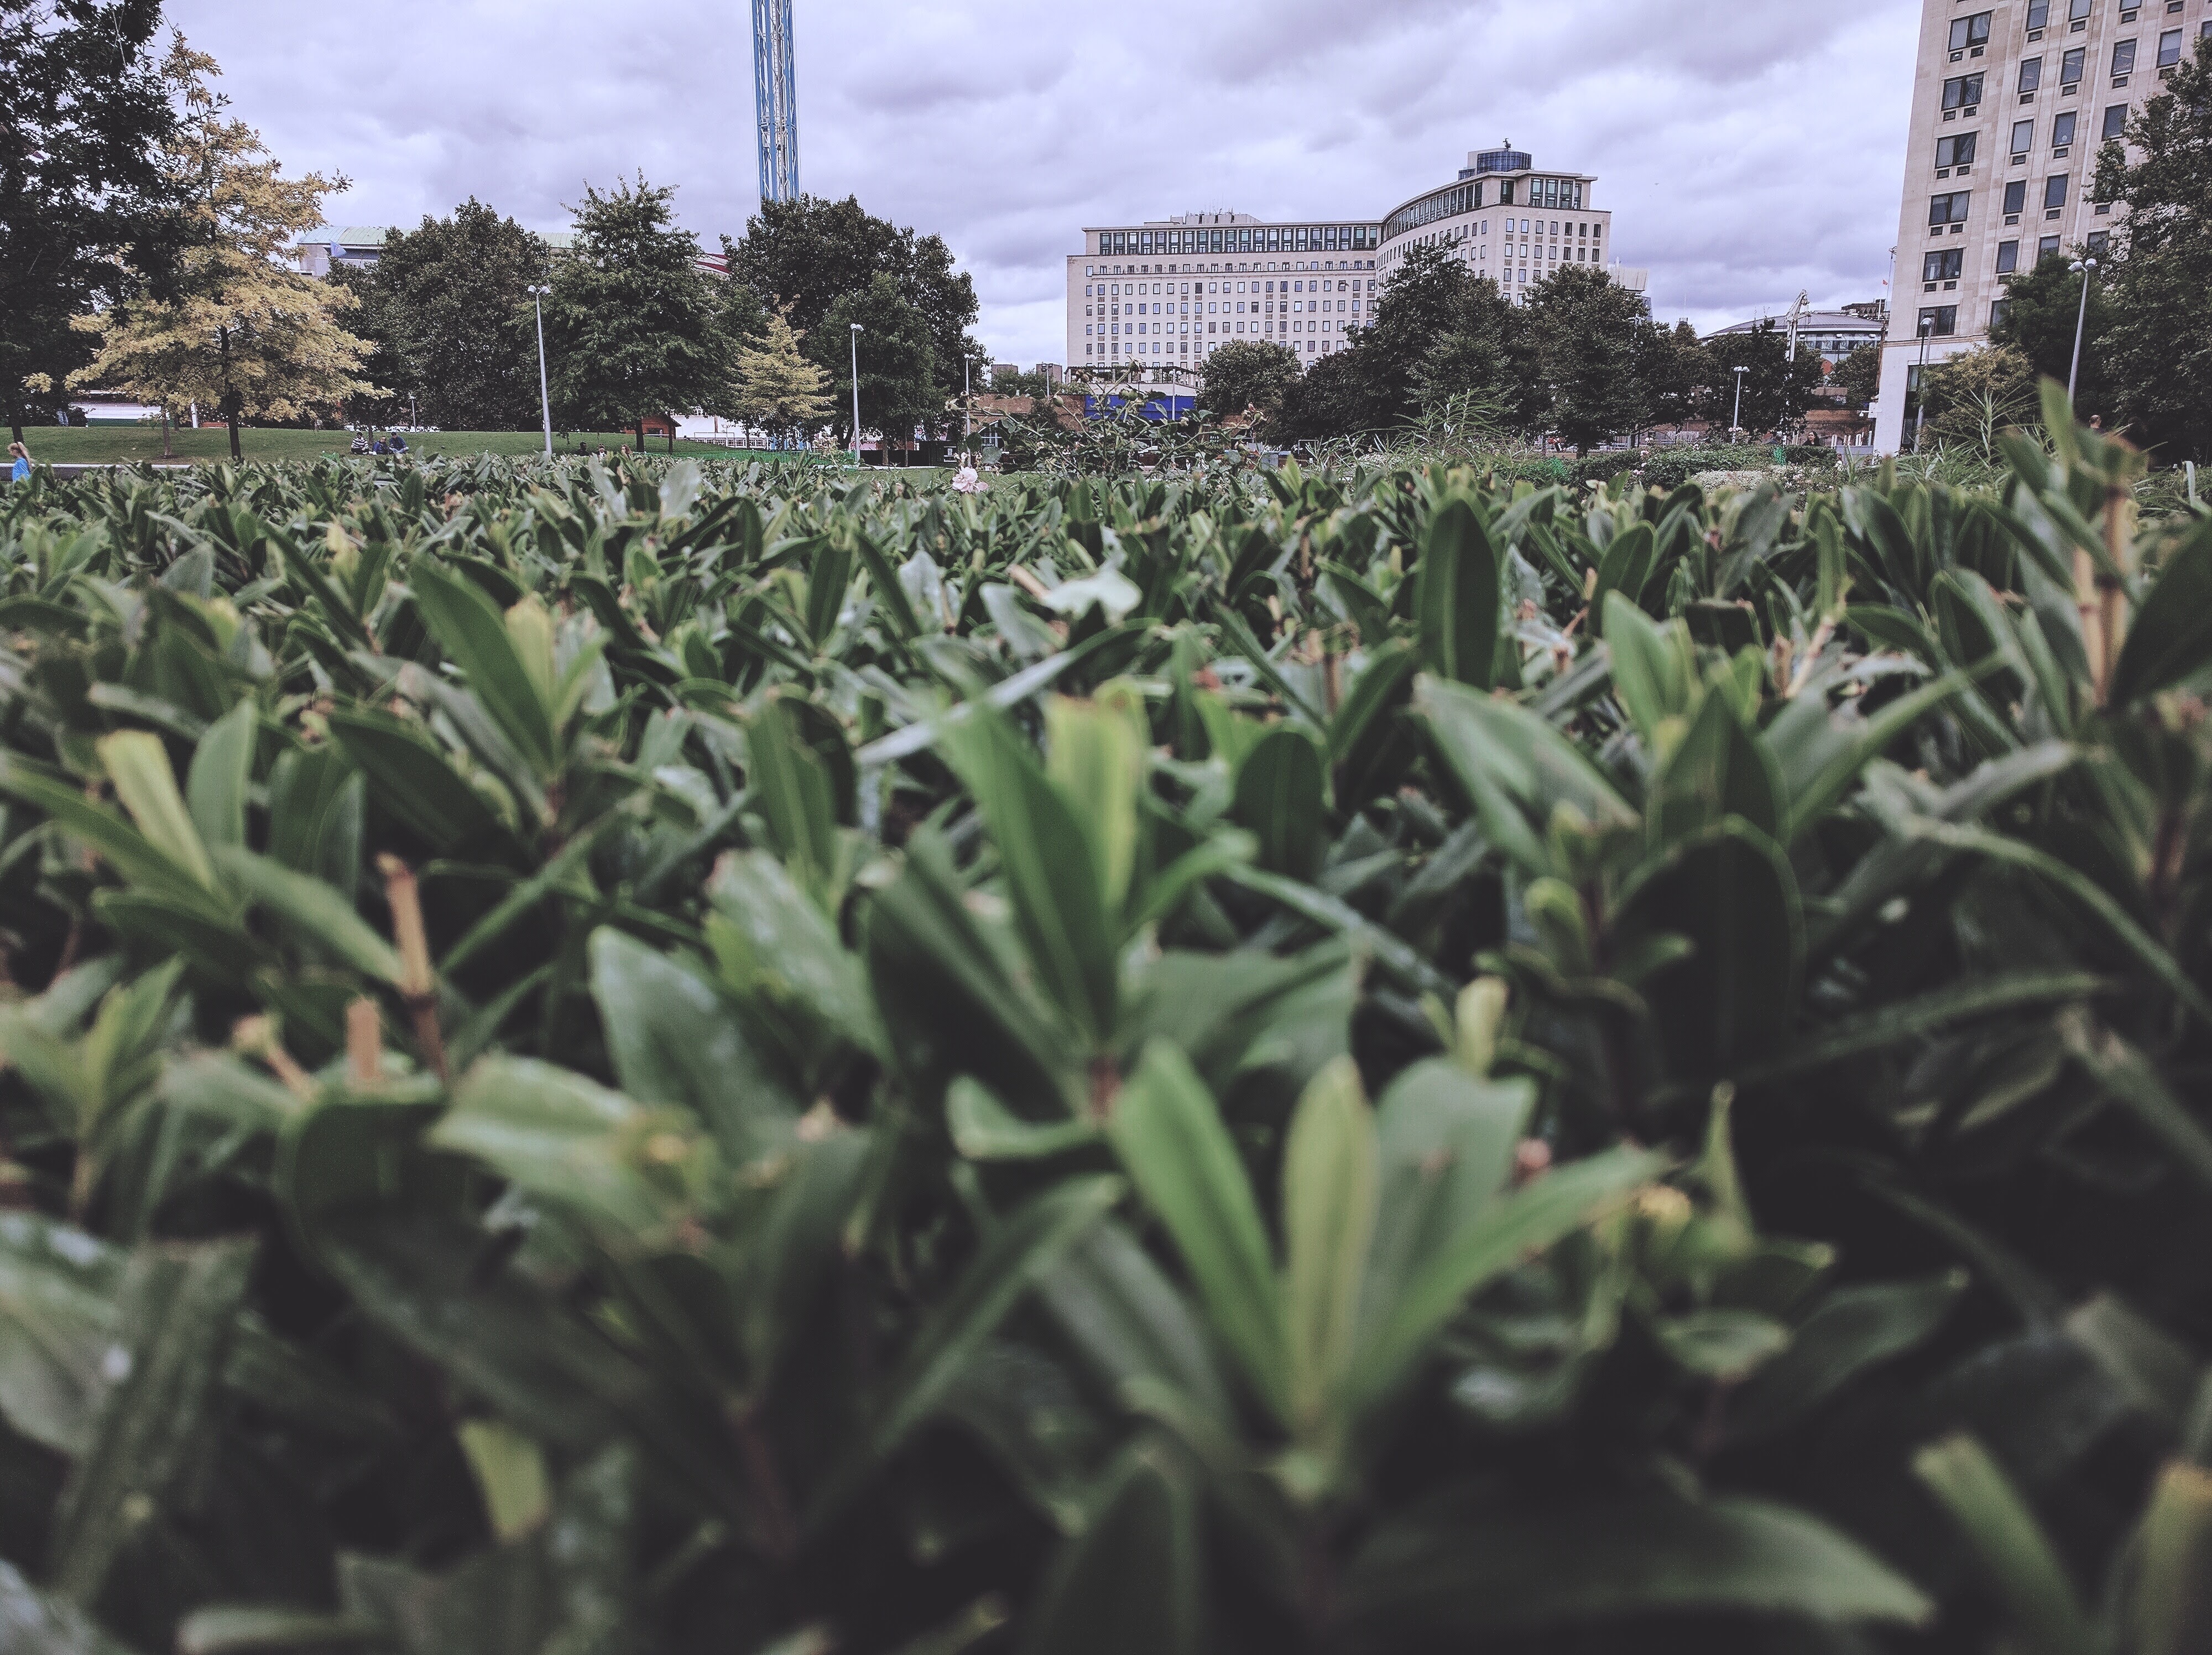
tree, grass, plant, leaf, flower, jungle, crop, botany, agriculture, garden, flora, shrub, plantation, botanical garden, flowering plant, land plant, arecales